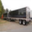
Label: truck